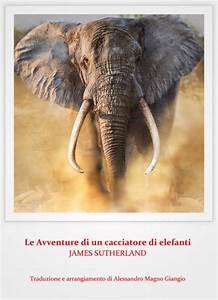
Label: elephant